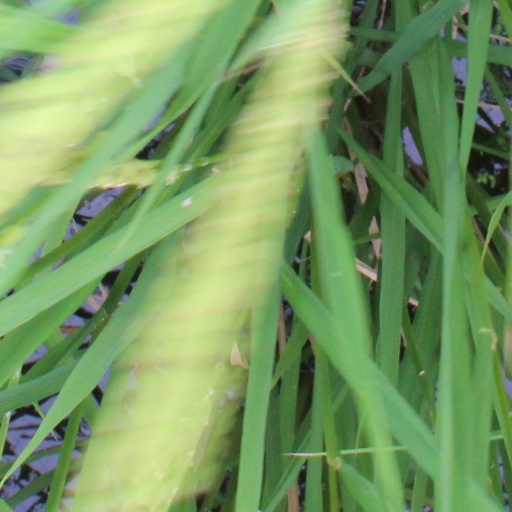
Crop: rice